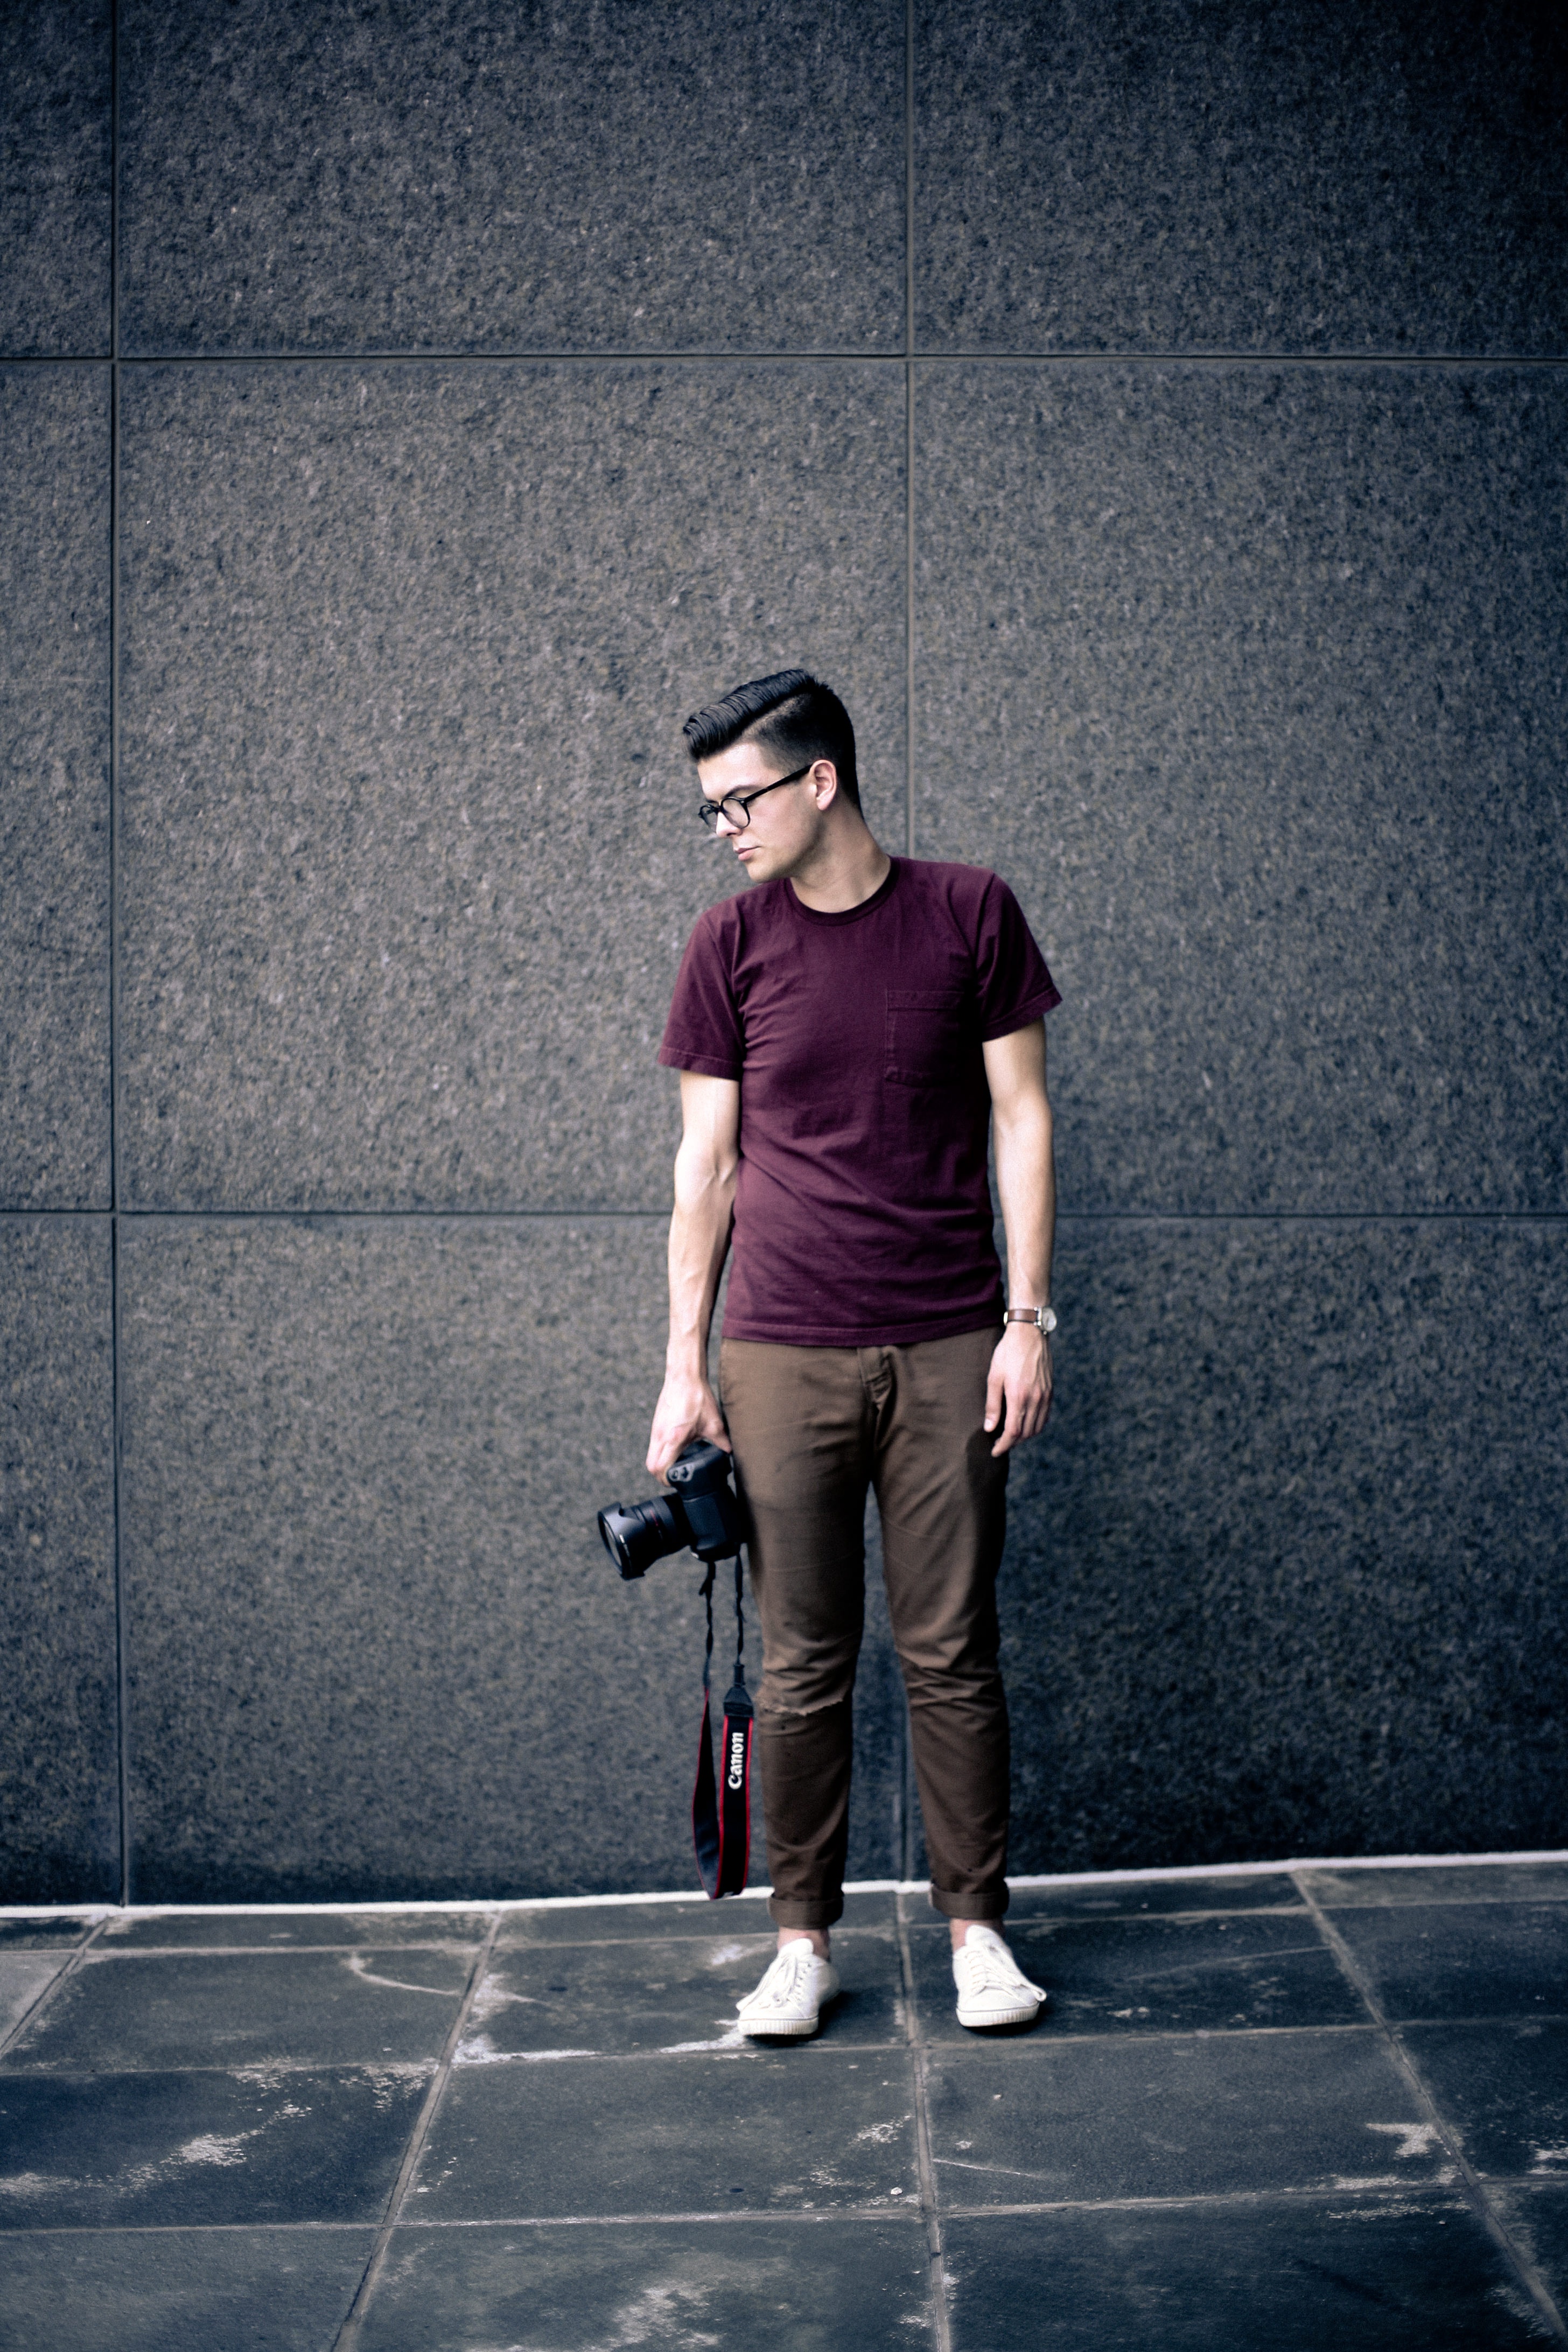
man, person, woman, white, street, camera, photography, photographer, urban, wall, pavement, model, spring, solo, shadow, studio, fashion, blue, business, black, pants, outdoors, eyeglasses, footwear, photograph, wear, adult, fashionable, photo shoot, human positions